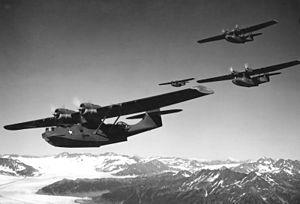
Un hydravion est un avion ayant la capacité de se poser ou de décoller sur l'eau. Ce terme est composé du grec ὕδωρ = « hydor » et du mot « avion ». Deux familles principales d'appareils existent : l'hydravion à coque et l'hydravion à flotteurs. Par ailleurs, l'hydravion ne doit pas être confondu avec un hydroglisseur ou un aéroglisseur.